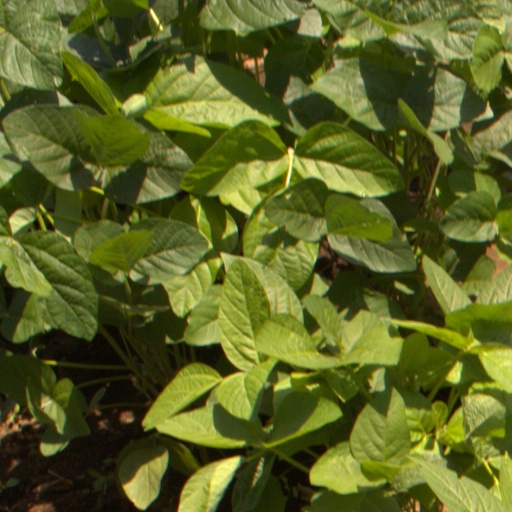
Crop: soybean